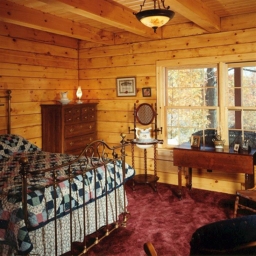
Room type: bedroom